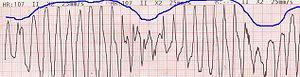
Les torsades de pointe sont un phénomène identifié sur l'électrocardiogramme à type de trouble du rythme ventriculaire secondaire à un trouble de la repolarisation ventriculaire.